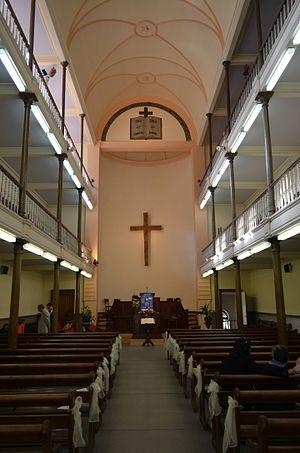
Charleroi (Belgique) - Temple protestant - Construction 1880 - architecte E. Dubois. Bâtiment classé en 1990.
Le temple protestant ou l'église protestante de Charleroi est un édifice religieux protestant, classé, situé à Charleroi, en Belgique.